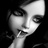
Emotion: sad